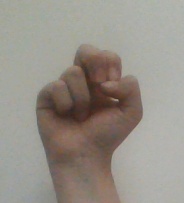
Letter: gaaf